Macroscope (Wild-Leica)

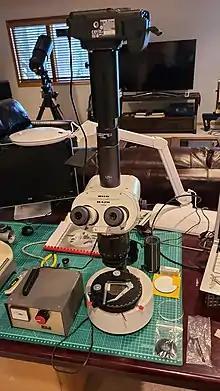
A Wild M420 macroscope

The Wild M400 and M450 were introduced in 1976, the M450 being essentially an M400 without the dedicated photo tube (thus intended for observation only). The M400 was sold with a dedicated range of camera bodies controlled by a large electronics box separate from the microscope, with some of the camera elements (the exposure sensor and the shutter) incorporated into the microscope body, and was an expensive model to both make and purchase. Both it and the later M420 incorporated a manual aperture control (to control depth-of-field) and it was available with a "Macrozoom" objective with a magnification range of 6.3x to 32x, i.e., an approximate zoom ratio of 1:5. Supplementary lenses were available which modified the objective magnification by 0.5x, 1.5x or 2x. There also was a version of the M450 marketed as the EpiMakroScop, which had the "Epizoom" objective, essentially a Macrozoom with a permanently attached 2x front element, thus twice the magnification but only half of the potential field-of-view of its "standard" equivalent. The (later) M420 was a cheaper option than the M400, lacking the electronic controls and in-microscope photography-associated features, but allowing the user to mount a camera of their choice on the top; the M410 was its sister model, designed for observation only (no photo tube). After the M420 production was taken over by Leica, initial models were offered with the same Macrozoom objective, and later ones with a new "Apozoom" objective possessing a zoom range between 5.8x and 35x (1:6), designed to provide higher resolution and better colour correction. Final magnification in the image plane was calculated incorporating a 1.25x magnification in both the viewing and photo tubes, leading to (for example) a range of 7.875x to 40x for the Macrozoom-equipped system (quoted range using the 10x eyepieces), further variable via a choice of different eyepiece magnifications and/or the additional supplementary lenses that could be mounted on the objective.